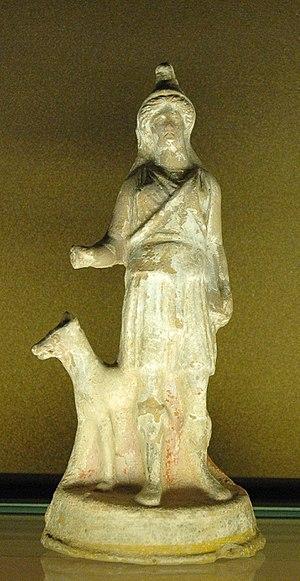
Artémis Bendis, déesse thrace de la chasse identifiée à Artémis, reconnaissable au port du bonnet phrygien et de la nébride (peau de faon). Terre cuite, v. 350 av. J.-C., production de Tanagra (?).